Atherton, Greater Manchester

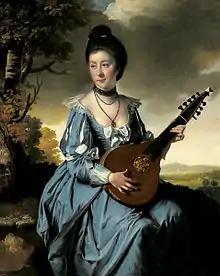
Richard Atherton's daughter Elizabeth, Mrs Robert Gwillym, painted by Joseph Wright of Derby

The manor was held by the Atherton family from the de Botelers, whose chief manor was at Warrington. William and Nicholas Atherton fought at the Battle of Agincourt in 1415. The manor house was situated towards the south of the ancient township. Christopher Saxton's map shows a medieval deer park in the time of Elizabeth I. "Mad" Richard Atherton, the last direct male descendant of the Athertons is remembered for two events; his expulsion of the congregation from the first Atherton Chapel in 1721, and building Atherton Hall on a grand scale, to designs by architect William Wakefield. Work on the hall started in 1723 and was not finished until 1743. The carriage drive from the hall led over Lion's Bridge down an avenue to gates which faced the parish church in Leigh where the Athertons had a chapel. Richard Vernon Atherton was the last of the Atherton male line. He married Elizabeth Farington and had a daughter named Elizabeth.